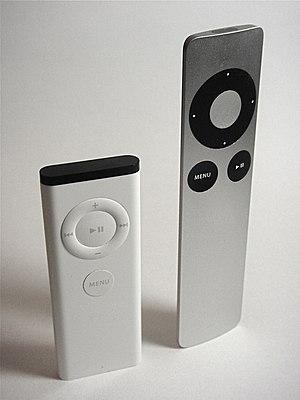
L'Apple TV est un appareil conçu par la société américaine Apple qui permet la communication entre un smartphone, ou un ordinateur, et un téléviseur. Il est disponible depuis fin mars 2007 dans sa première version.
Apple Remote est une télécommande minimaliste de l'entreprise informatique Apple destinée à piloter les fonctions essentielles de ses ordinateurs Macintosh les plus récents construits autour d'une puce Intel Core, ainsi que les stations accueillant les baladeurs iPod. Ce procédé est également appliqué sur différents produits de la pomme comme l'iPod Hi-Fi ou encore l'Apple TV, Media Center qui tient sa bibliothèque d'iTunes, le logiciel de gestion d'Apple.